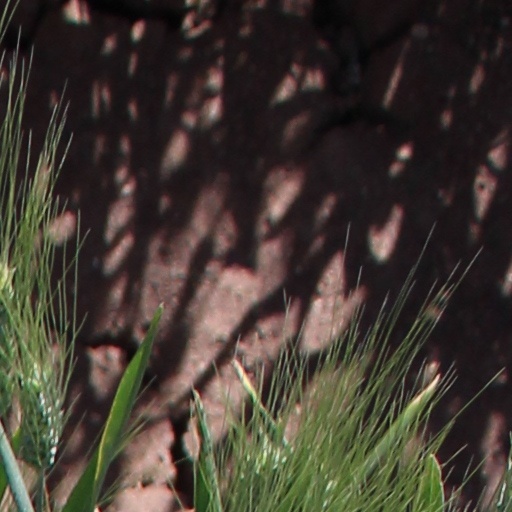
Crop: wheat